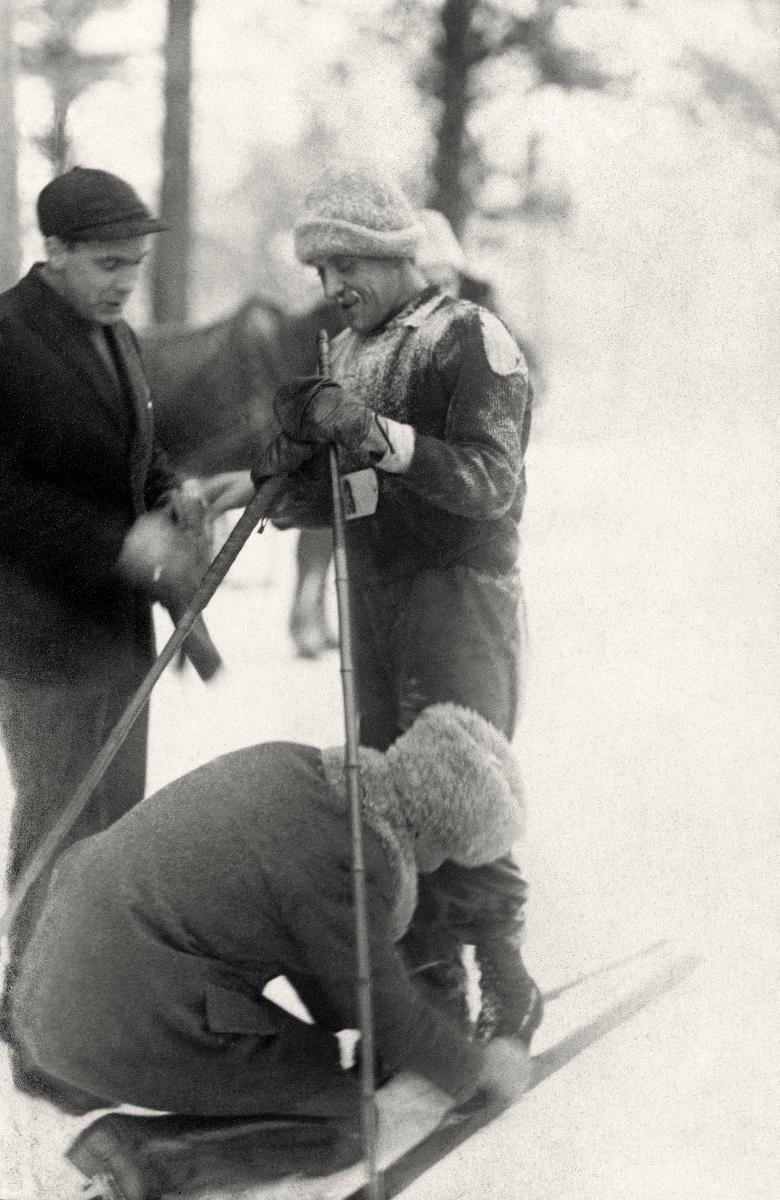
Salpausselän hiihto; Hiihtäjä Manne Vuorinen; Finnish skier Manne Vuorinen
Salpausselkä ski games
sisällön kuvaus: Salpausselän hiihto, Lahti 1923. Hiihtäjä Manne Vuorinen. content description: Salpausselkä ski games, Lahti 1923. Finnish skier Manne Vuorinen.
Vuosi: 1923
Paikka: Suomi, Päijät-Häme, Lahti; Suomi, Lahti, Salpausselkä; Suomi
Aiheet: Vuorinen, Manne; urheilu; hiihto; kilpailut; hiihtäjät; henkilöt; sports; skiing; competitions; skiers; persons; Finnish skiers; Salpausselkä games; idrott; skidåkning; tävlingar; skidåkare; personer (individer)